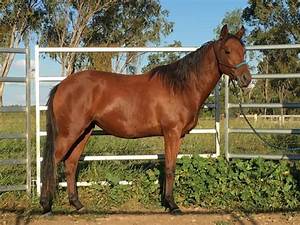
Label: cavallo